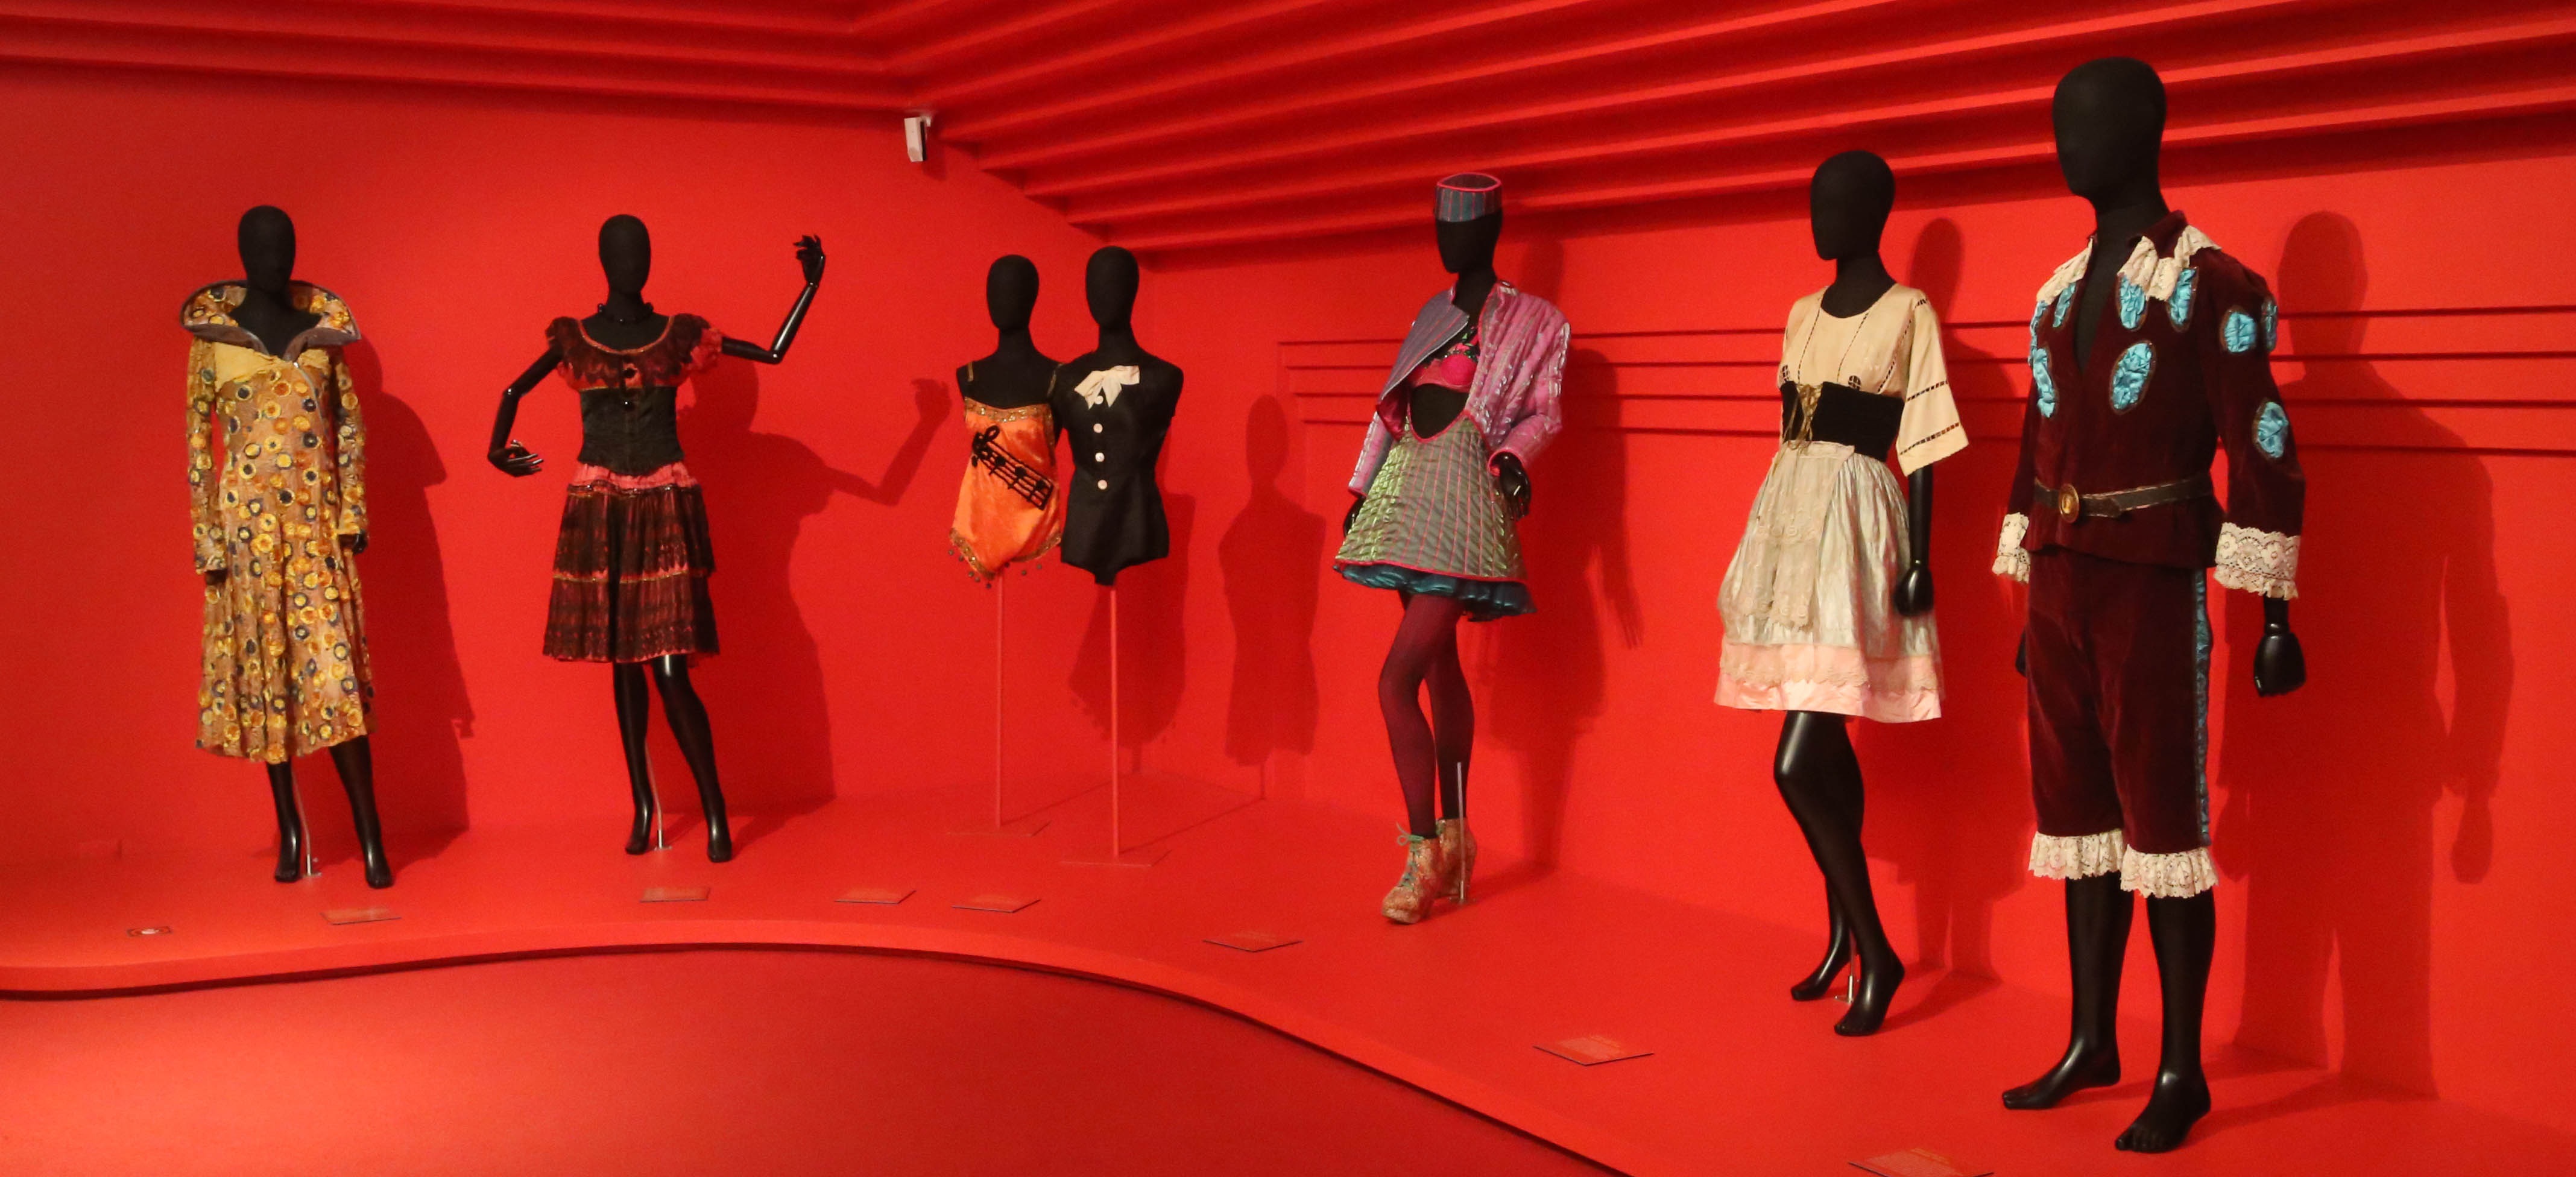
red, fashion, performance art, theatre, stage, clothes, mannequins, dummies, musical theatre